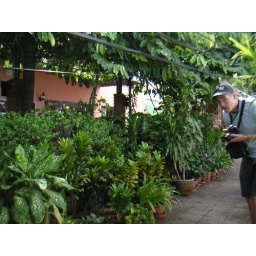
Wildlife spotting in the hotel pot plants